Evolène

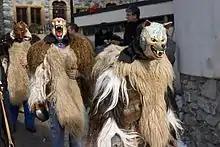
Carnaval in Evolène

The municipality is a popular area for nature lovers and winter sports seekers as well as a popular resort for writers and artists due to its tranquil settings.